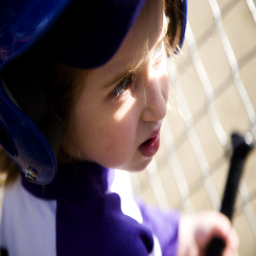
A child wearing a helmet and holding a baseball bat.
A young girl holding a bat in her hand.
The young child is waiting to bat at the baseball game.
Young child holding a bat while looking through a chain link fence.
A child in a helmet holding a bat.